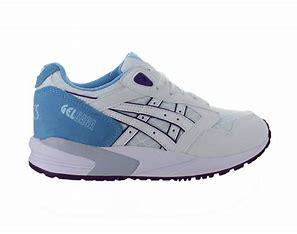
Brand: Asics
Model: Gel Saga